Oliver Cromwell

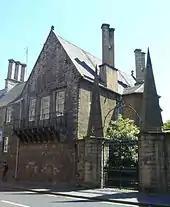
Moray House on the Royal Mile, Cromwell's residence in Edinburgh when he implored the Assembly of the Kirk to stop supporting Charles II

Cromwell left Ireland in May 1650 and several months later invaded Scotland after the Scots had proclaimed Charles I's son Charles II as King. Cromwell was much less hostile to Scottish Presbyterians, some of whom had been his allies in the First English Civil War, than he was to Irish Catholics. He described the Scots as a people "fearing His [God's] name, though deceived". He made a famous appeal to the General Assembly of the Church of Scotland, urging them to see the error of the royal alliance—"I beseech you, in the bowels of Christ, think it possible you may be mistaken." The Scots' reply was robust: "would you have us to be sceptics in our religion?" This decision to negotiate with Charles II led Cromwell to believe that war was necessary.